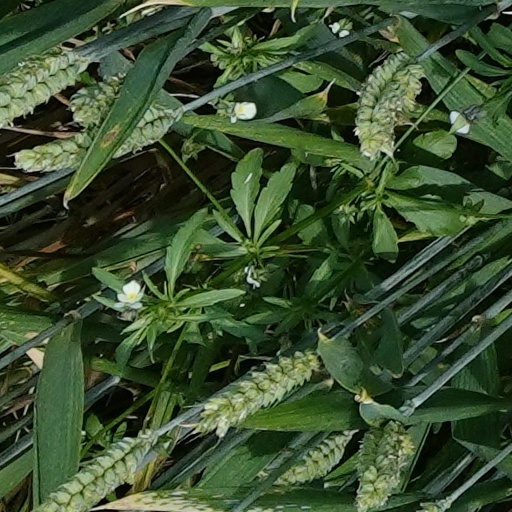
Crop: wheat